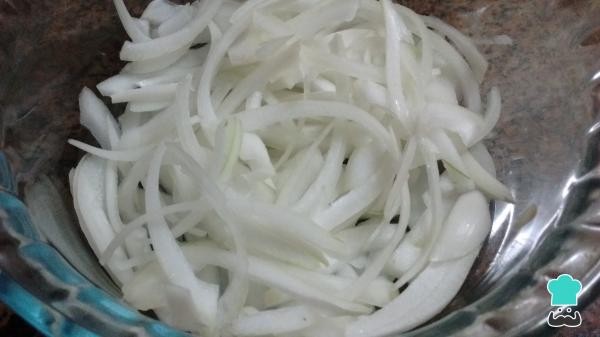
¿Te preguntas cómo preparar la cebolla para la fugazzeta? El primer paso para realizar las empanadas de fugazzeta consiste en preparar la cebolla. Pélala y córtala en pluma (es decir, en tiras finitas). Luego puedes optar por usarla directamente cruda o “matarla” para sacarle algo de la acidez y el sabor tan fuerte. Si eliges esta última opción, colócala en un bol, cúbrela con agua hirviendo, deja reposar 3 minutos, cuela y coloca en un bol seco.